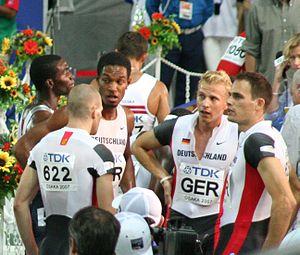
Bastian Swillims est un athlète allemand, spécialiste du sprint. Il mesure 1,90 m pour 82 kg. Son club est le TV Wattenscheid 01.